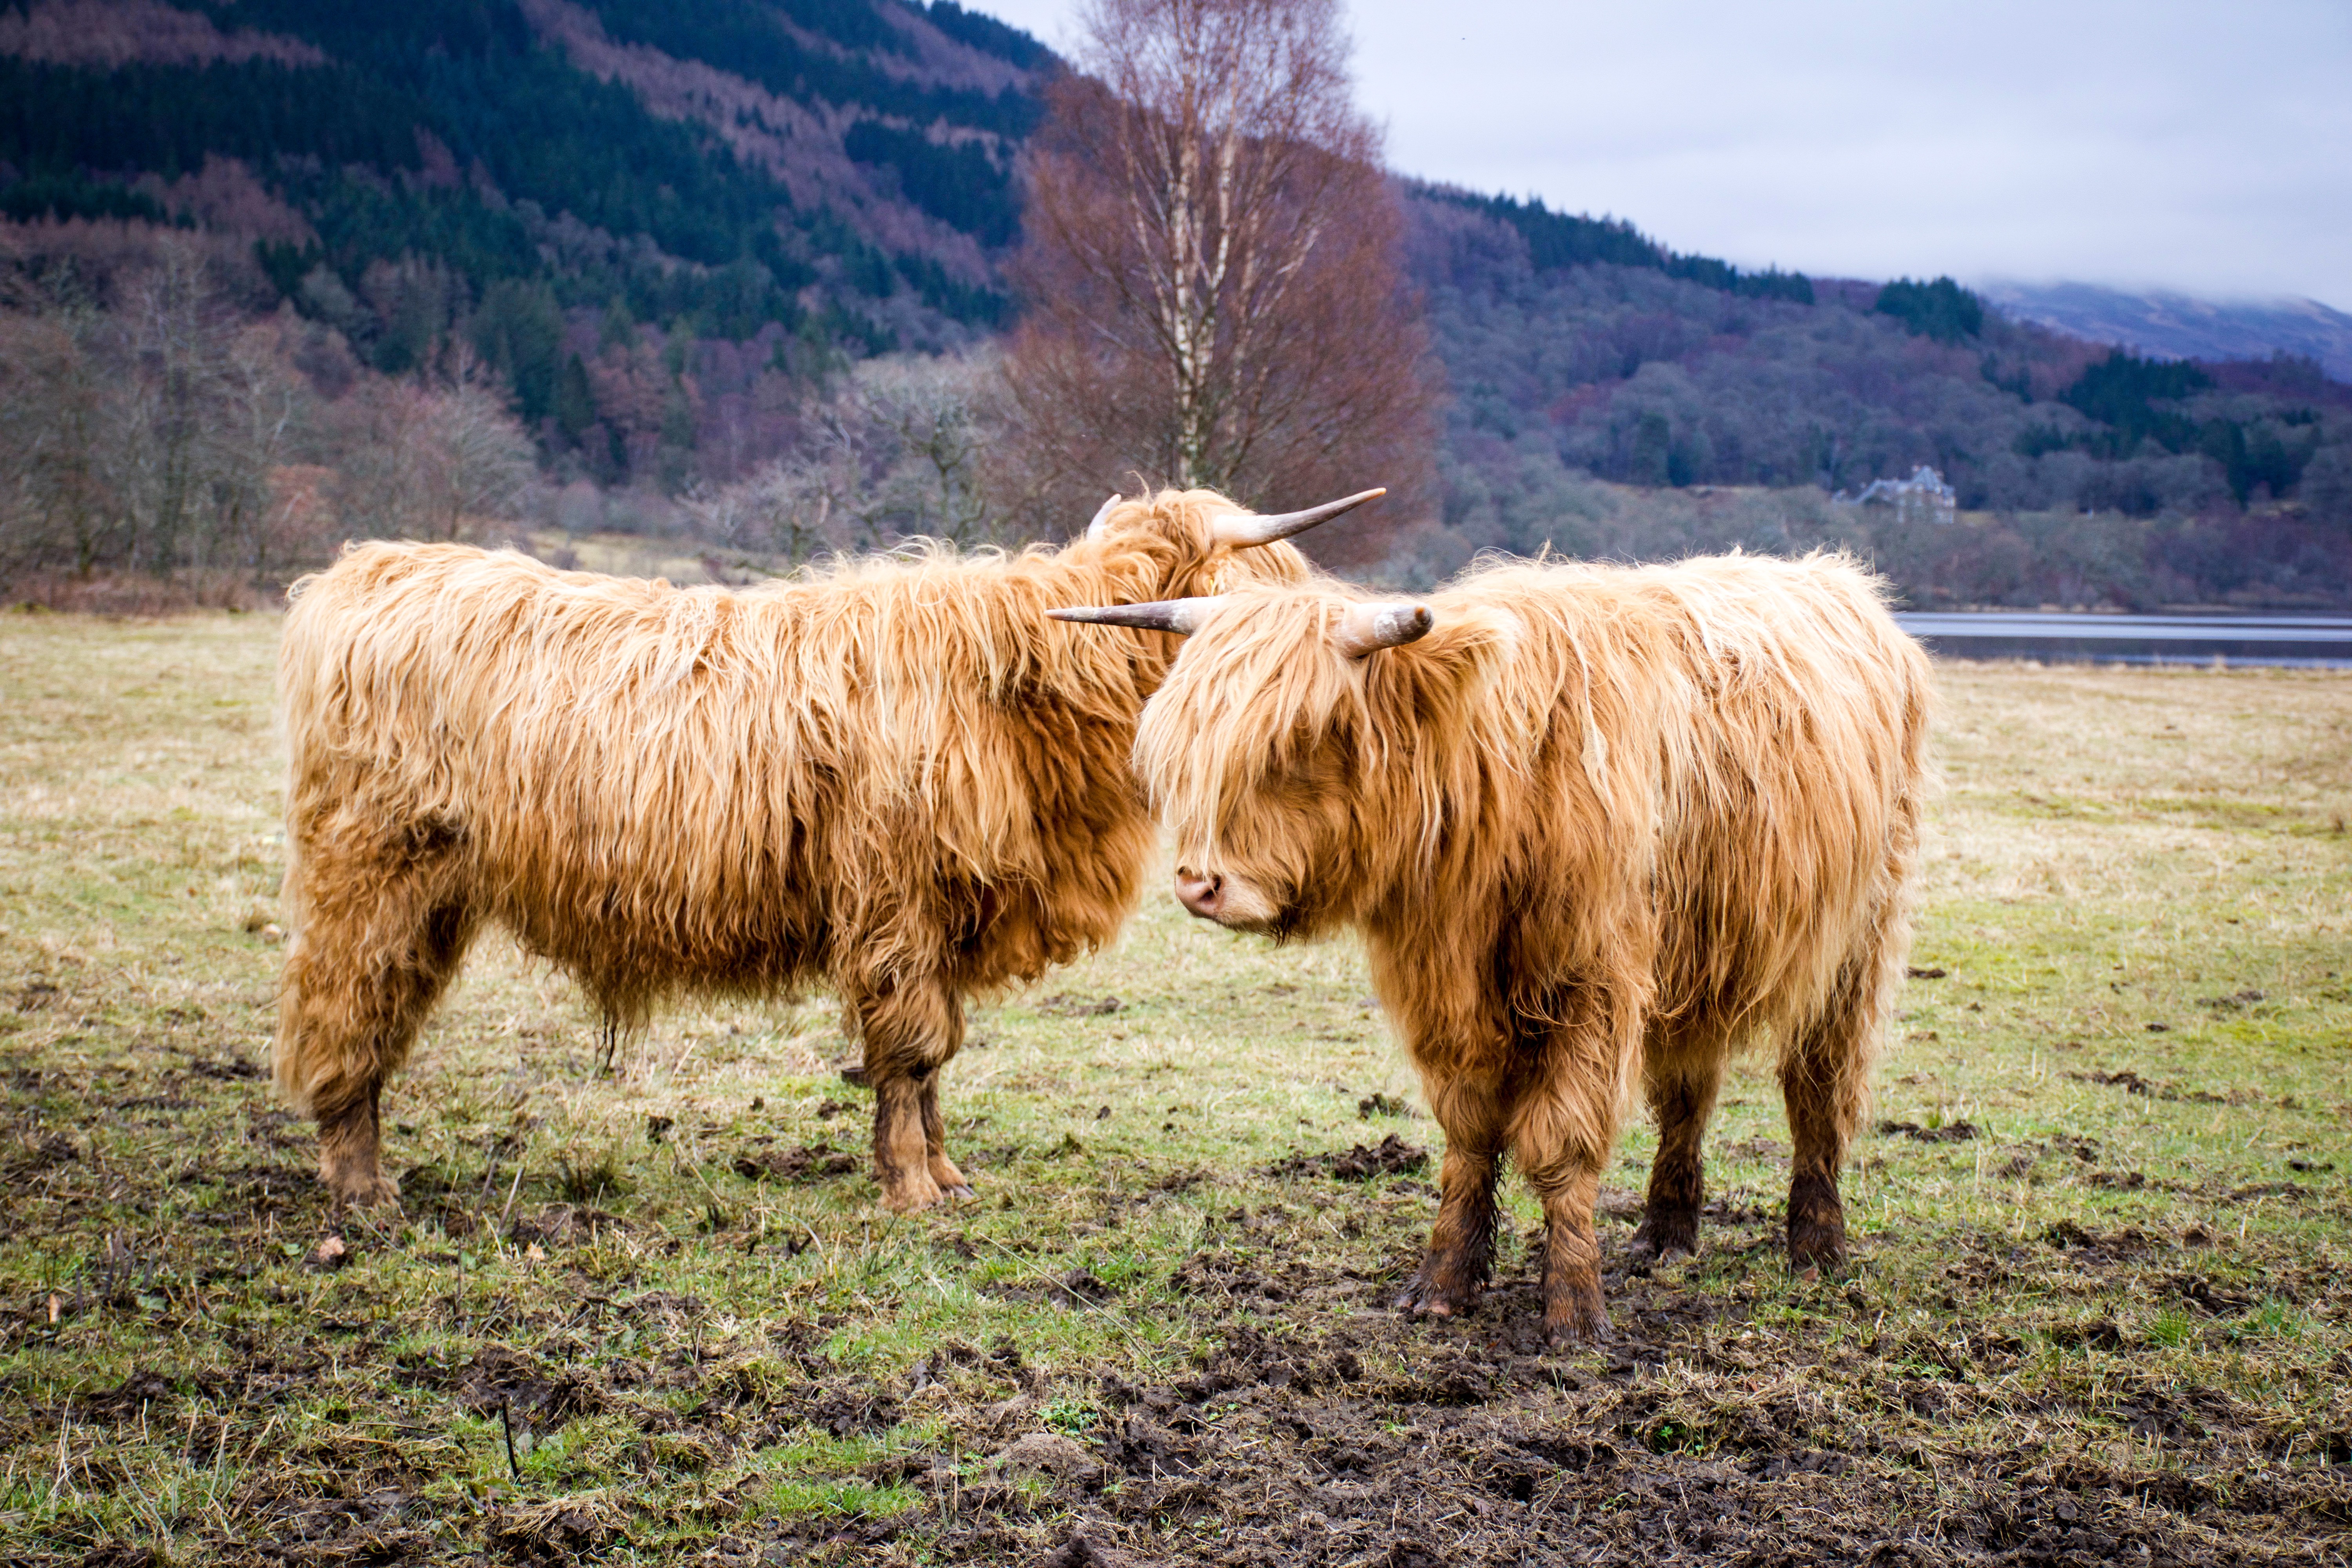
field, farm, meadow, prairie, herd, pasture, grazing, mammal, agriculture, fauna, grassland, vertebrate, yak, rural area, goatherd, cattle like mammal, cow goat family